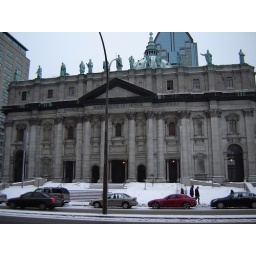
A nice church with an unfortunately-placed street lamp in the way